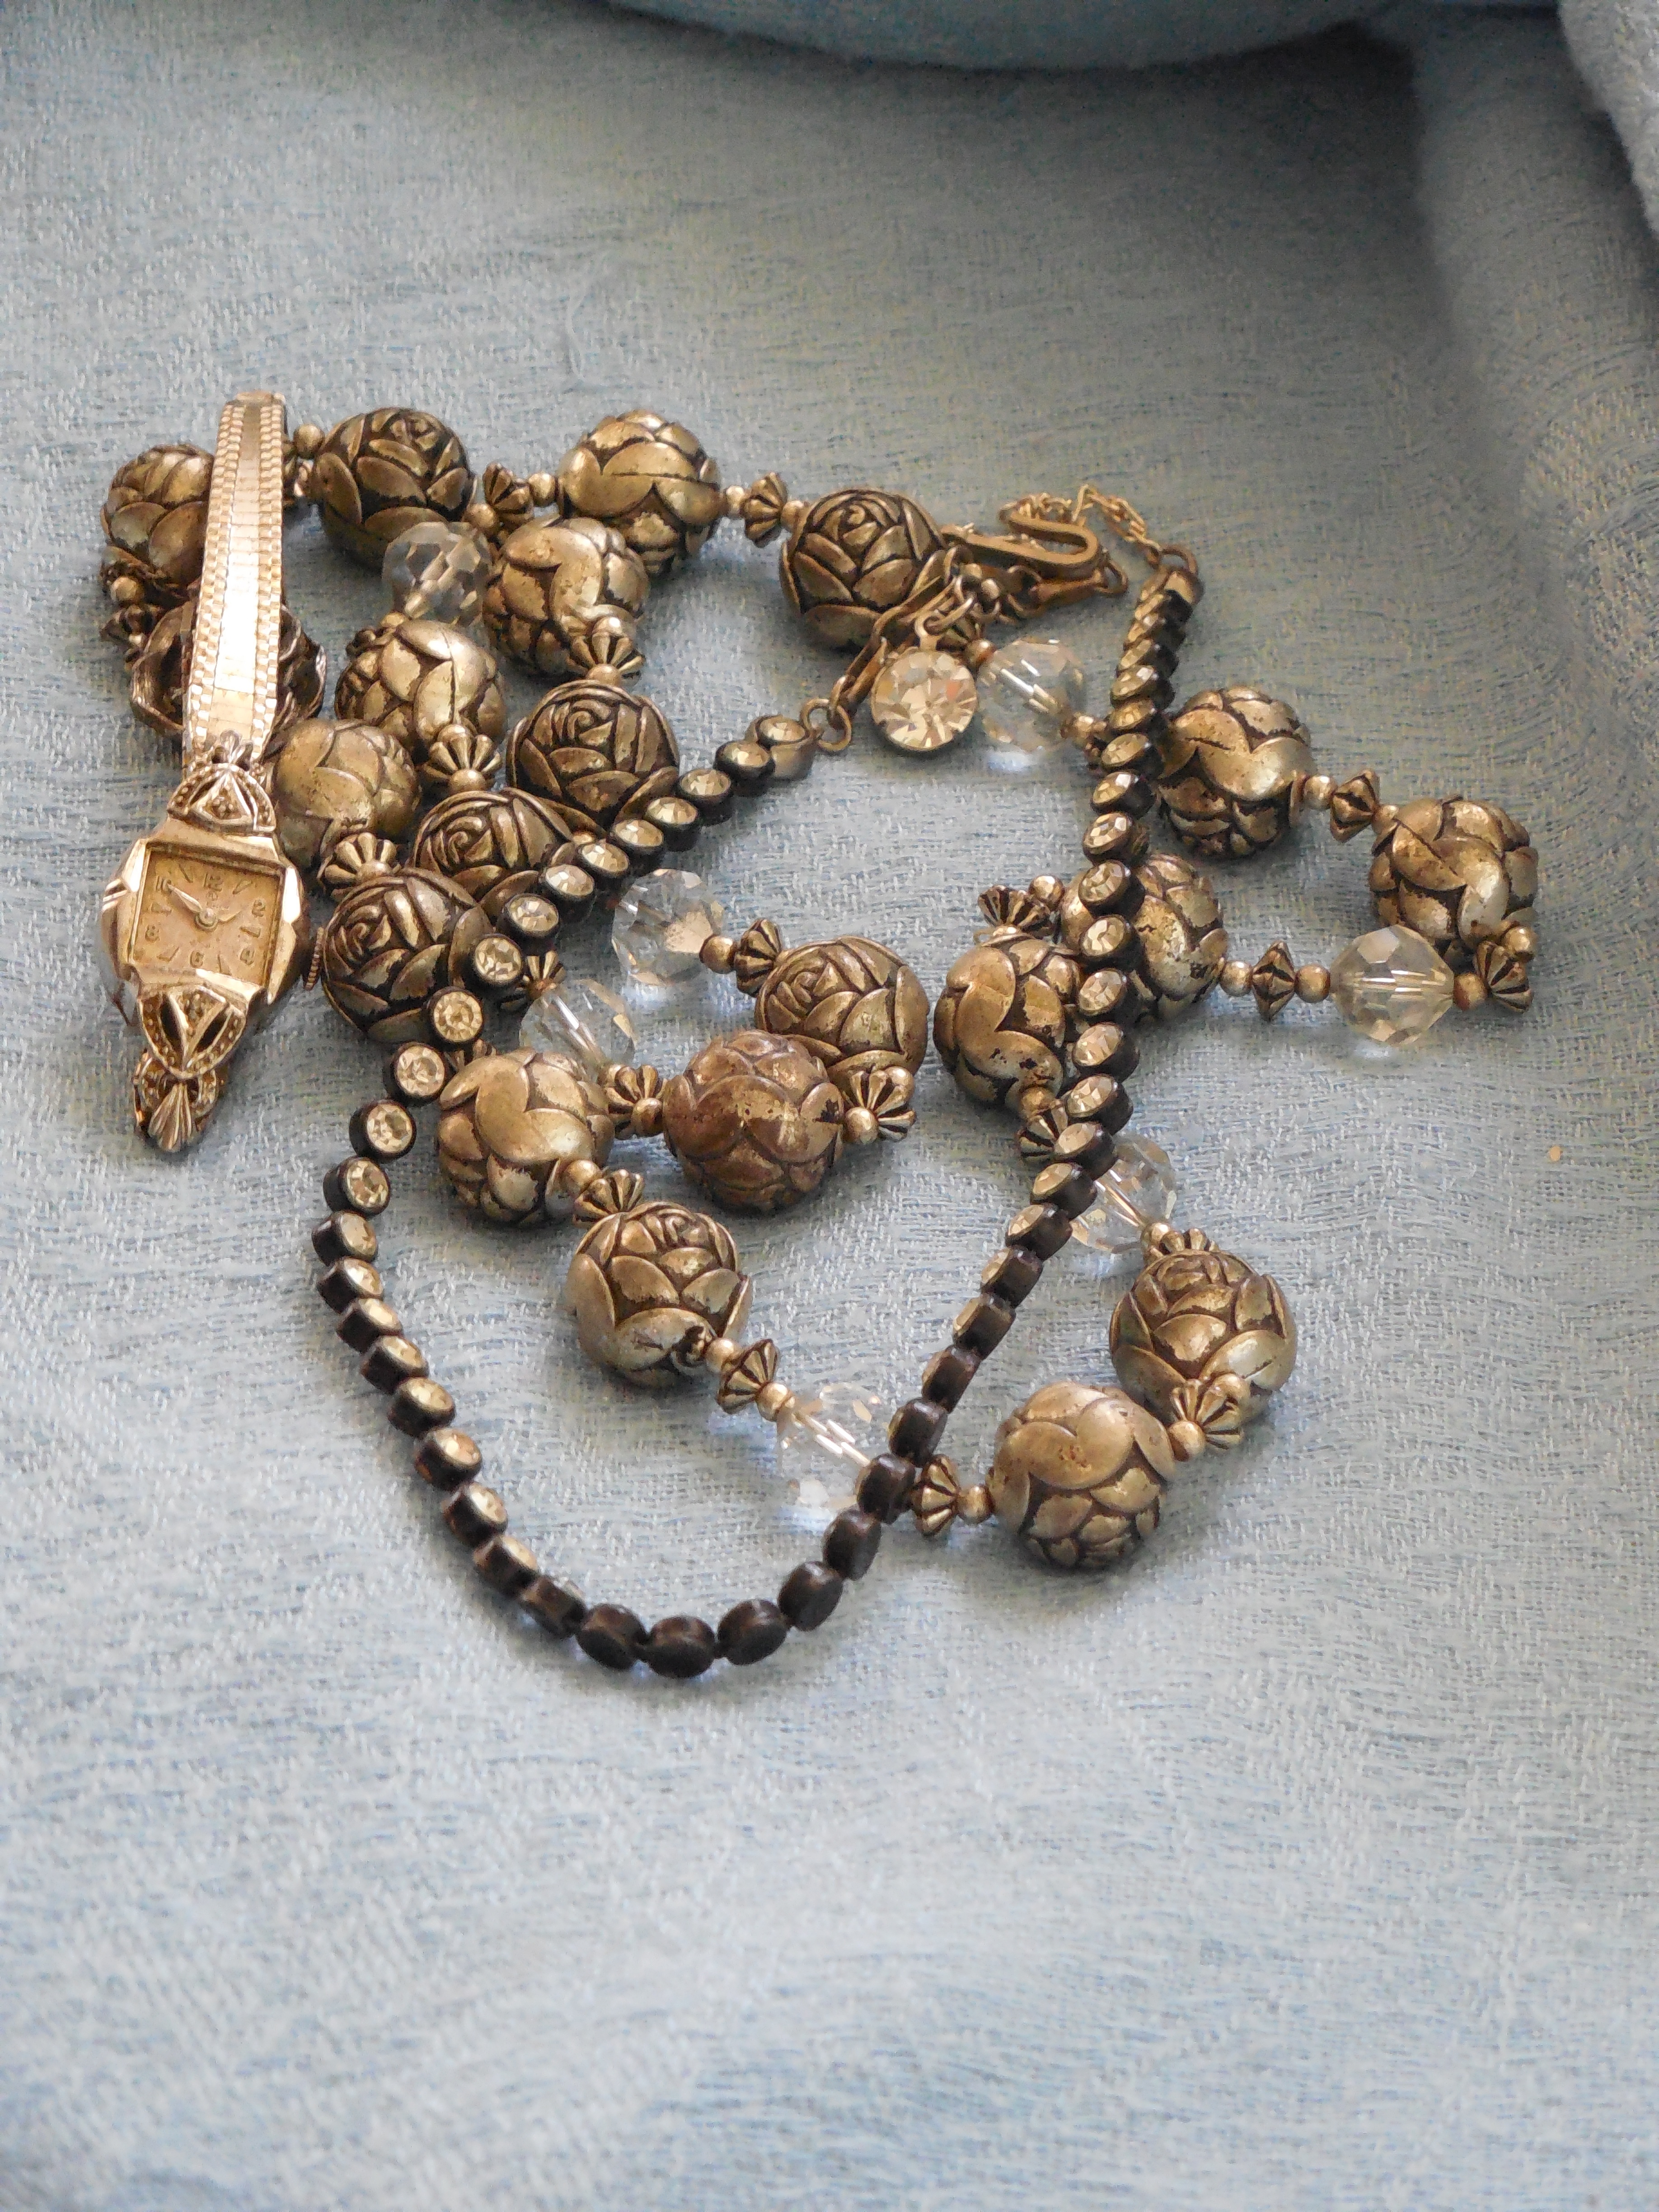
watch, white, vintage, chain, time, gift, decoration, symbol, color, metal, fashion, colorful, bead, material, timepiece, jewelry, ornament, necklace, jewellery, jewel, art, luxury, gold, design, silver, decorative, bright, style, elegant, costume, elegance, glamour, accessory, precious, fashion accessory